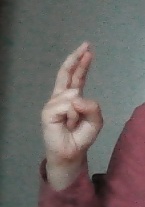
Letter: zay